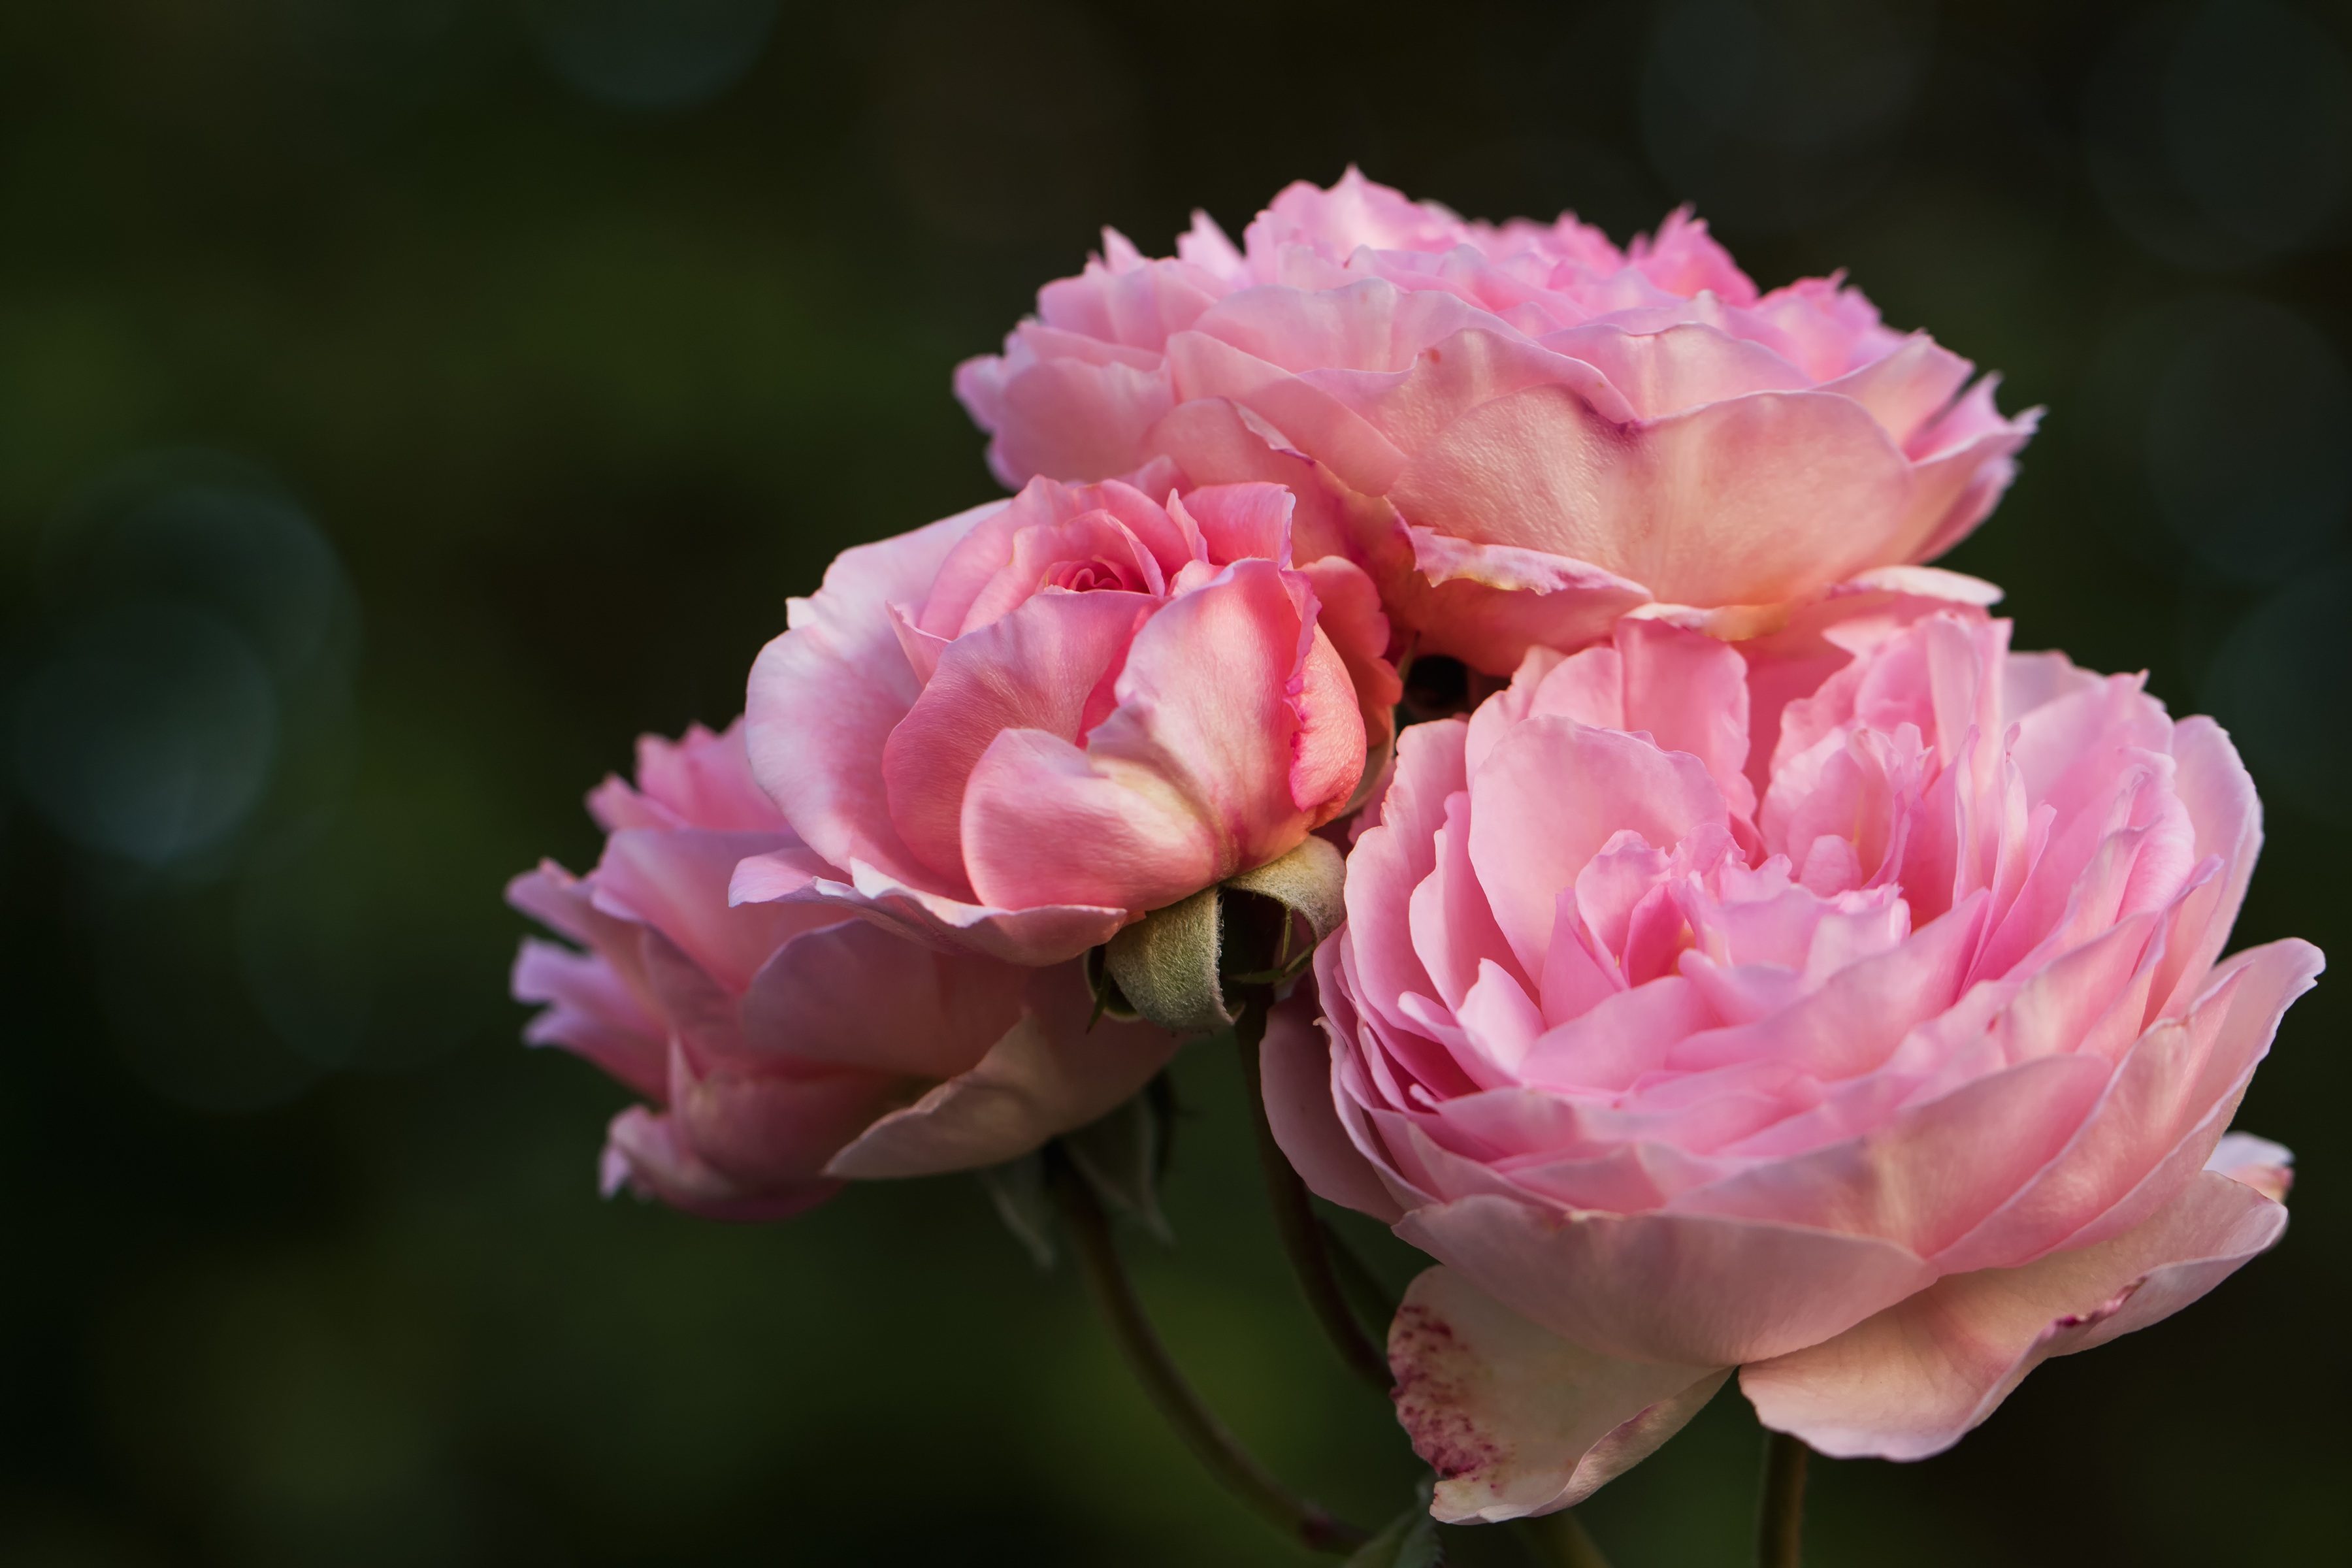
blossom, plant, flower, petal, rose, pink, flora, roses, peony, macro photography, flowering plant, garden roses, rose family, rosaceae, land plant, rosa centifolia, english roses, austin roses, my garden roses